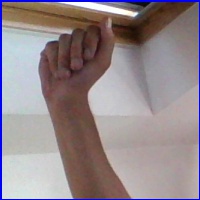
Letra: A